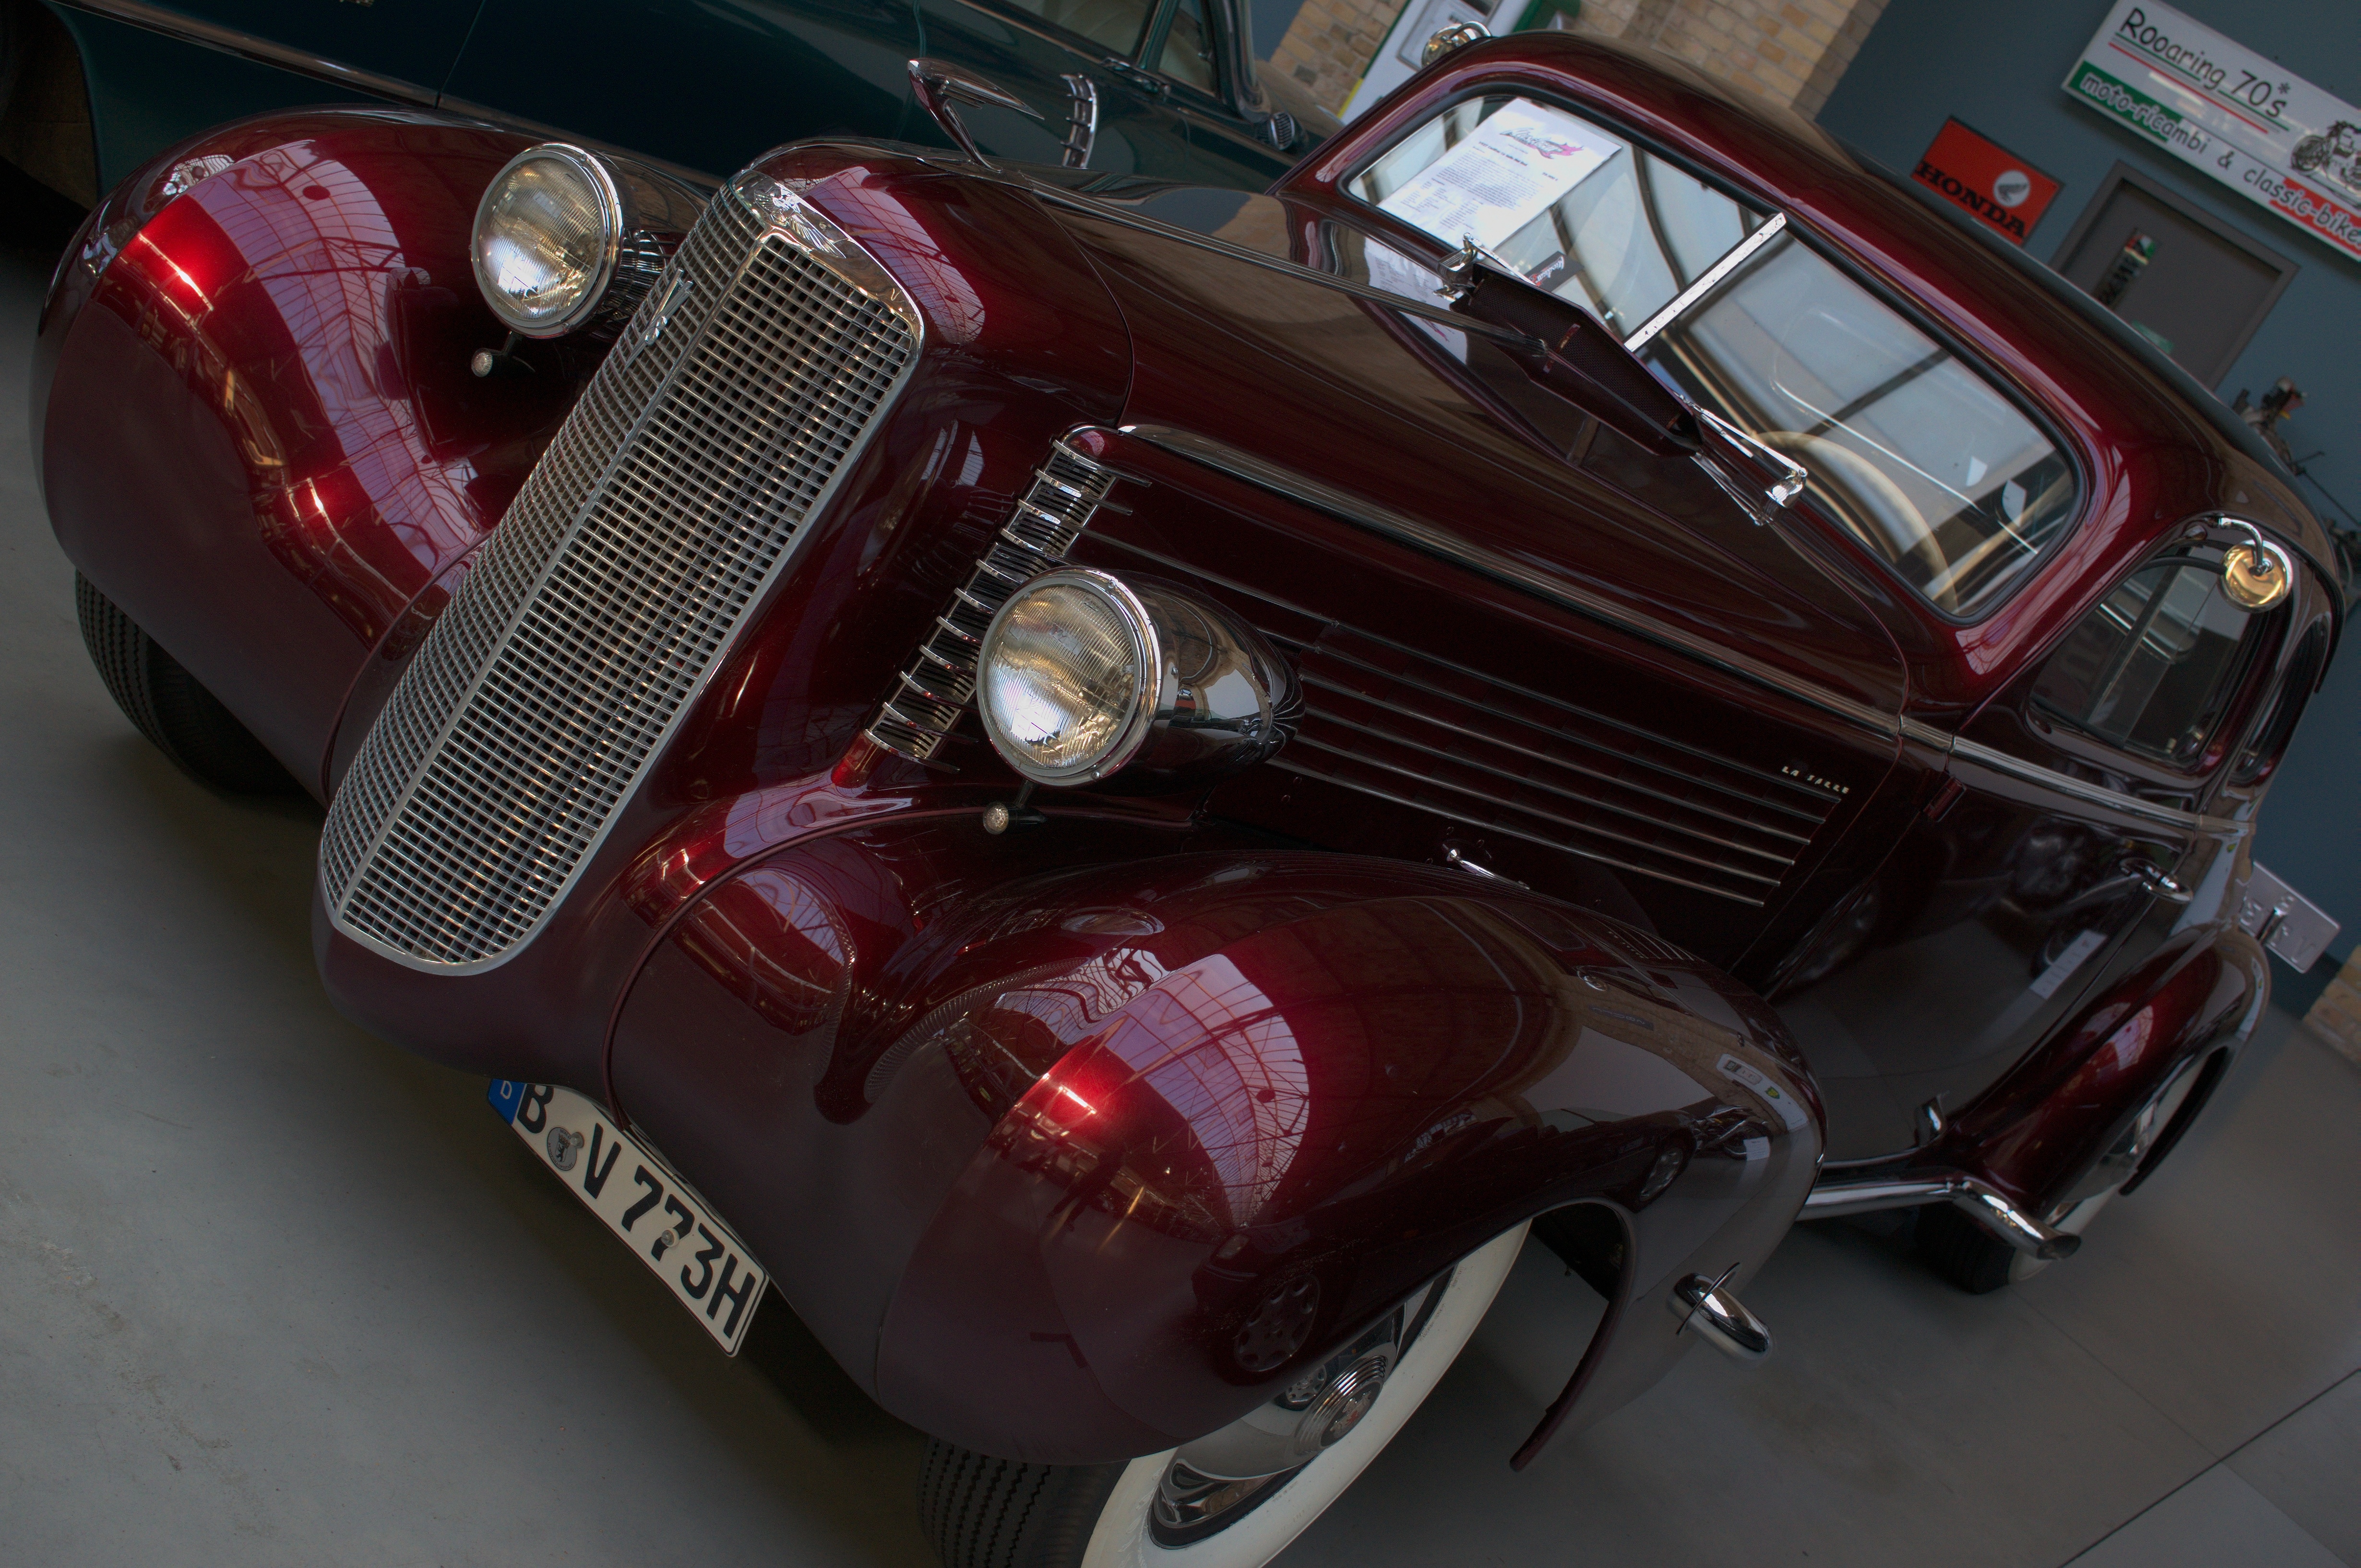
car, vehicle, motor vehicle, vintage car, race car, 2013, rawtherapee, sony, sigma, cadillac, nex, nex6, lenstagged, steffenzahn, sigma30mm28exdn, sigma30mmf28, sigma30mmf28dn, sigma30mm, antique car, hot rod, auto show, land vehicle, automobile make, automotive exterior, automotive design, luxury vehicle